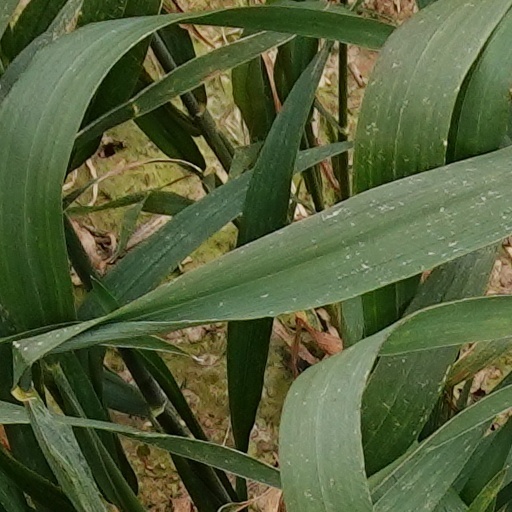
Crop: wheat